The Hobbit (film series)

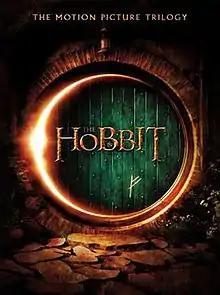
Cover of "The Hobbit: The Motion Picture Trilogy"

The Hobbit is a trilogy of fantasy adventure films directed by Peter Jackson. The films are subtitled "" (2012), "" (2013), and "" (2014). The films are based on J. R. R. Tolkien's 1937 novel "The Hobbit", but much of the trilogy was inspired by the appendices to his 1954–55 "The Lord of the Rings", which expand on the story told in "The Hobbit". Additional material and new characters were created specially for the films. The series is a prequel to Jackson's "The Lord of the Rings" film trilogy.